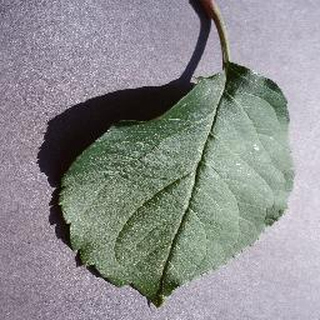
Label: healthy_apple